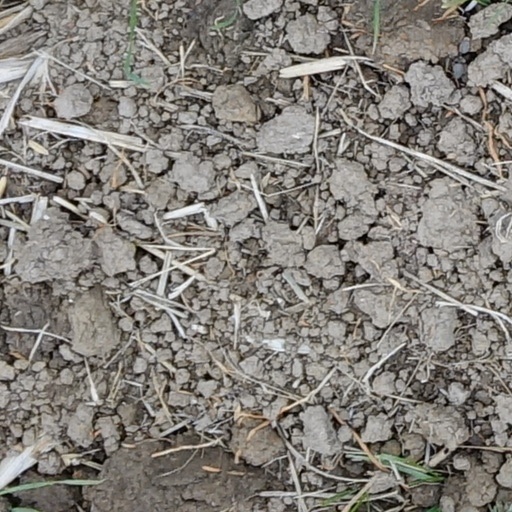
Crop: wheat